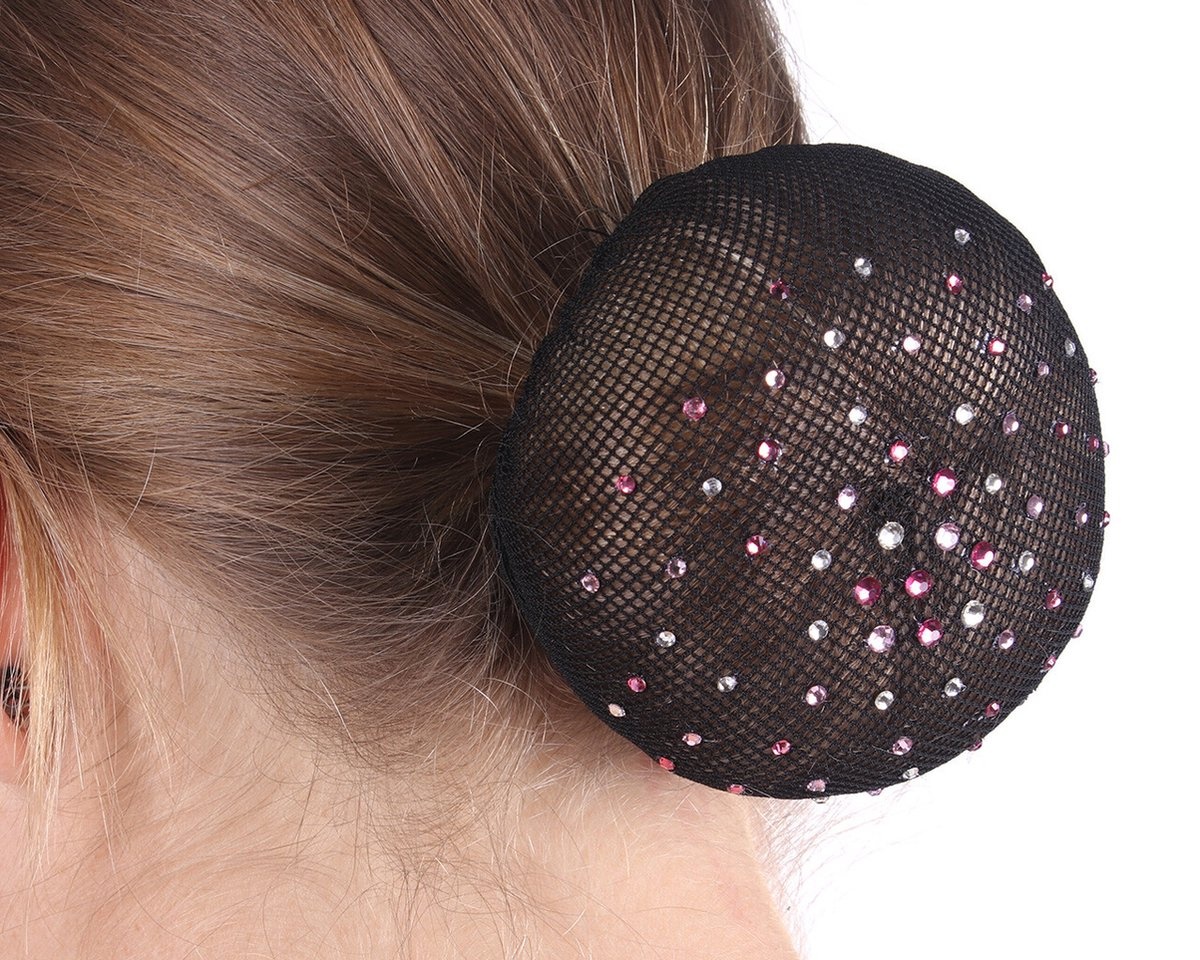
QHP haarnet / knotnet Rhinestone Zwart - Roze
Dit fijnmazige mesh haarnetje is gedecoreerd met elegante strass steentjes. Verkrijgbaar in verschillende kleuren zodat deze altijd goed matcht met jouw wedstrijdoutfit. Stofsamenstelling: 100% polyester Haarnetje gemaakt van mesh Voorzien van fijne strass steentjes
Brand: QHP Quality Horse Products
Category: Apparel & Accessories > Clothing Accessories > Hair Accessories > Hair Nets